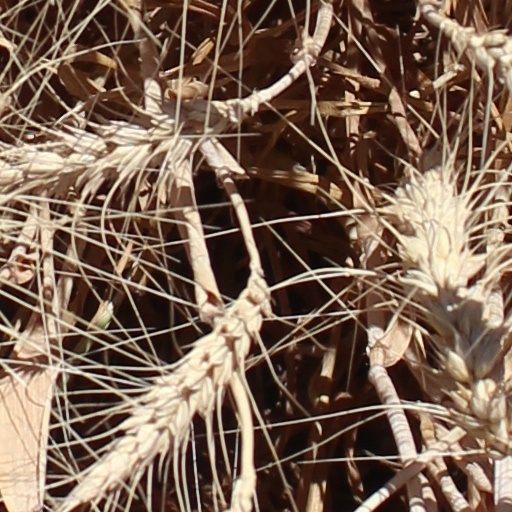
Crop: wheat